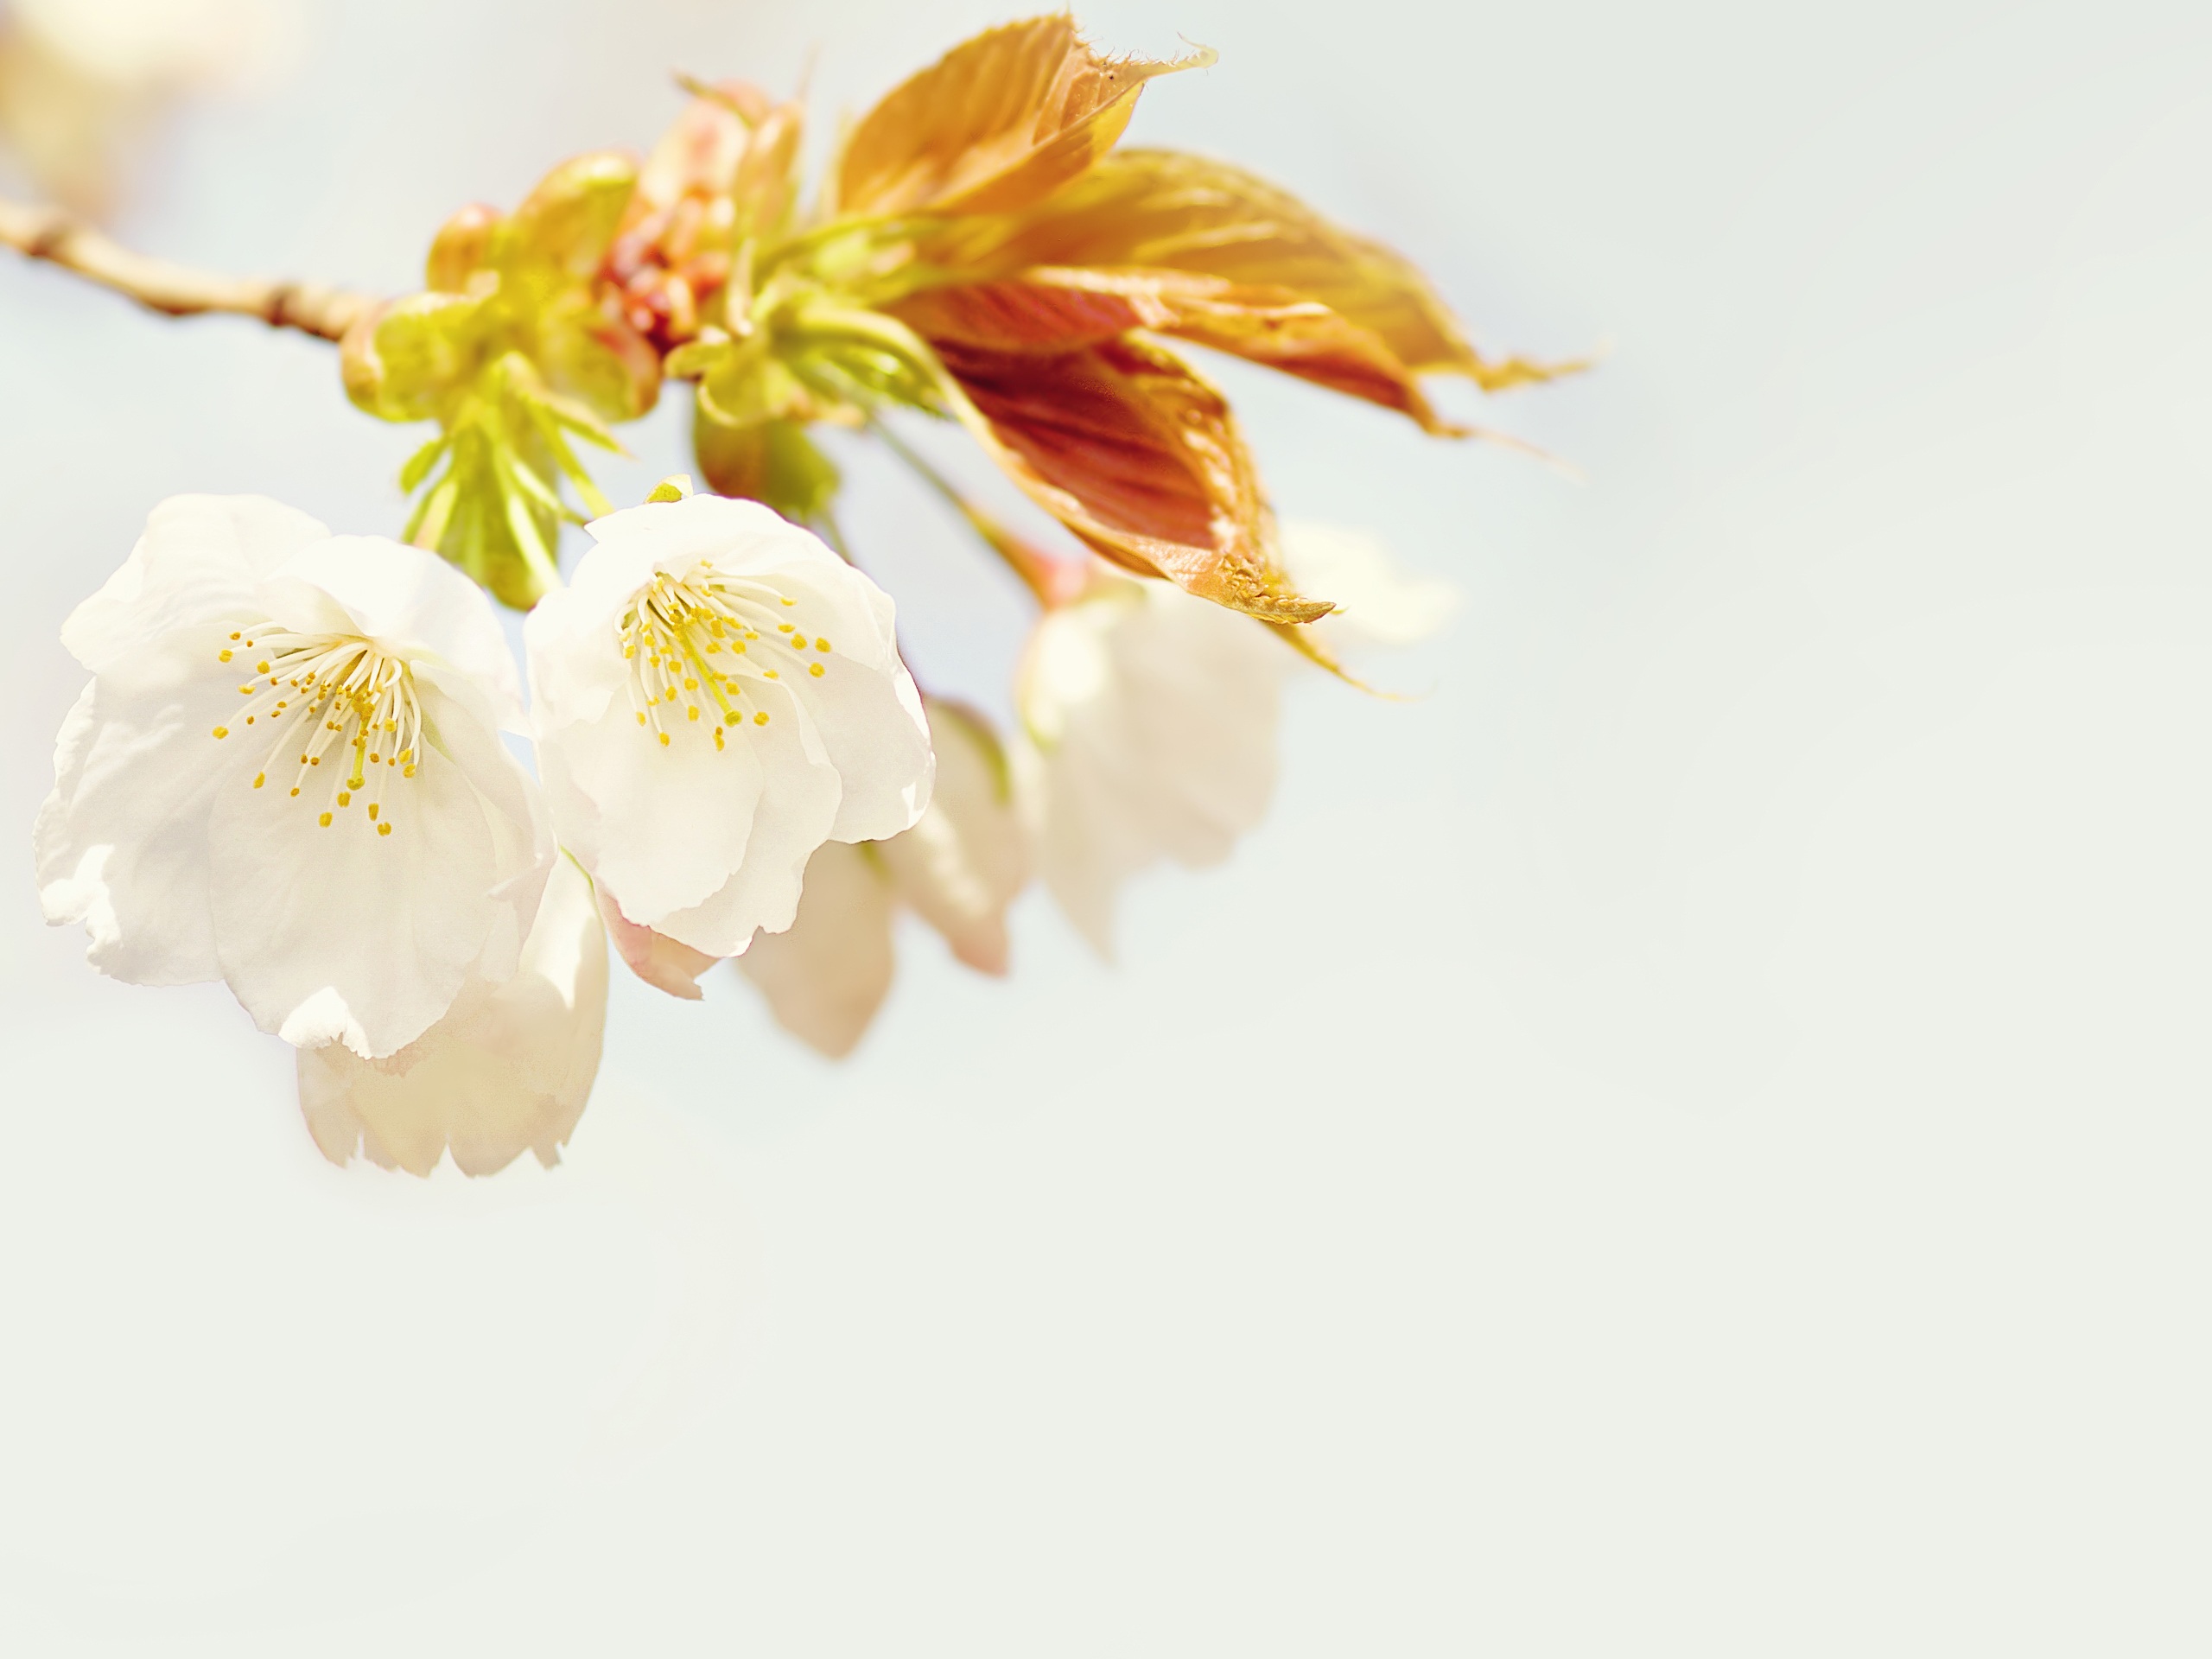
tree, branch, blossom, plant, white, photography, leaf, flower, petal, bloom, bush, food, spring, produce, yellow, flora, close up, pastel, easter, bud, copy space, macro photography, flowering plant, land plant